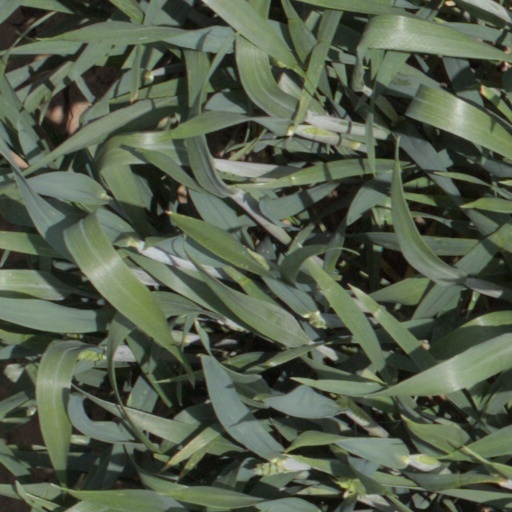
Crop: wheat